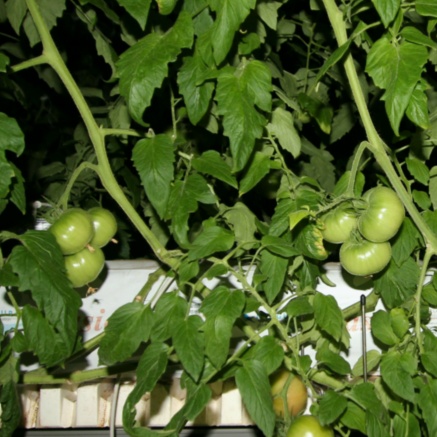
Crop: tomato